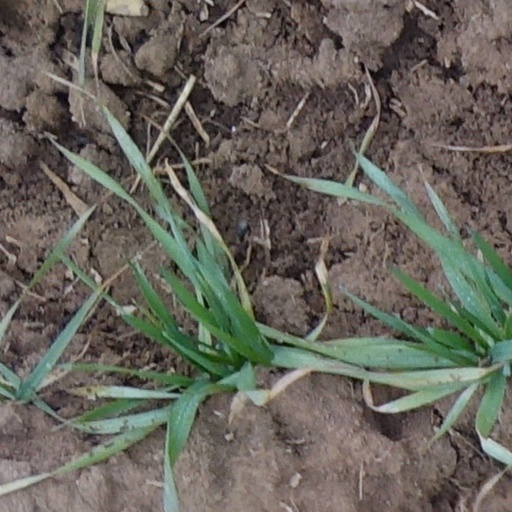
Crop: wheat